M142 HIMARS

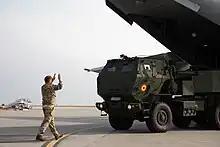
Romanian HIMARS loaded into a Royal Air Force A400M Atlas

On 1 June 2022, the US announced that it would be supplying four HIMARS to Ukraine with M31 GMLRS unitary rockets. On 23 June, the first HIMARS arrived in Ukraine, according to Ukrainian Defense Minister Oleksii Reznikov. On 25 June 2022, Ukraine started deploying the system against Russian forces during the 2022 Russian invasion of Ukraine. According to the Commander-in-Chief of the Armed Forces of Ukraine, Valeriy Zaluzhnyi, "Artillerymen of the Armed Forces of Ukraine hit ... military targets of the enemy on our, Ukrainian, territory". The Ukrainian military stated that this first strike, on a Russian base in Izyum, killed over 40 soldiers. The day before, a second batch of four was announced to be delivered in mid-July.